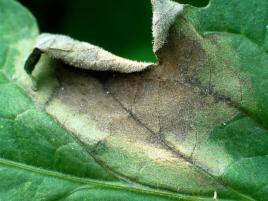
Plant: Tomato
Disease: tomato late blight